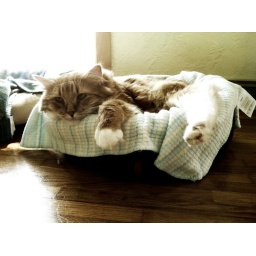
Big cat in small bed